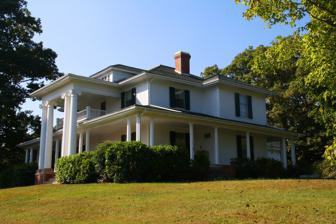
Building: Marion House and Marion Brothers Store
Country: United States of America
Year built: 1913
Historic buildings in North Carolina, United States United States historic place Marion House and Marion Brothers Store U.S. National Register of Historic Places Marion House Show map of North Carolina Show map of the United States Location 7034 Siloam Rd., Siloam, North Carolina Coordinates 36°17′10″N 80°33′52″W / 36.28611°N 80.56444°W / 36.28611; -80.56444 Area 33 acres (13 ha) Built 1861 ; 164 years ago ( 1861 ) , c. 1894, 1895, 1913 Architect Northup, Willard C Architectural style Classical Revival, Southern Colonial NRHP reference No. 12001090 Added to NRHP December 26, 2012 Marion House and Marion Brothers Store also known as Jubal E. Marion—Richard Nathaniel Marion House and Oakcrest, is a historic home and general store located at Siloam , Surry County, North Carolina . The house was built over three periods in 1861, 1895, and 1913. It is a two-story, three-bay, double pile, Classical Revival / Southern Colonial -style frame dwelling. The 1913 remodeling was by prominent Winston-Salem architect Willard C. Northup . It features a two-story, Ionic order central portico and a one-story porch with Tuscan order columns that nearly encircles the house. The Marion Brothers Store was built about 1894, and is a two-story, brick commercial building.  The property also includes the contributing wash house/smokehouse, a garage with a tool room/shop and a pump room, a fish pool, a carbide house, two chicken houses, a barn, a corn crib / granary , and two tobacco barns. It was listed on the National Register of Historic Places in 2012. Marion Brothers Store References